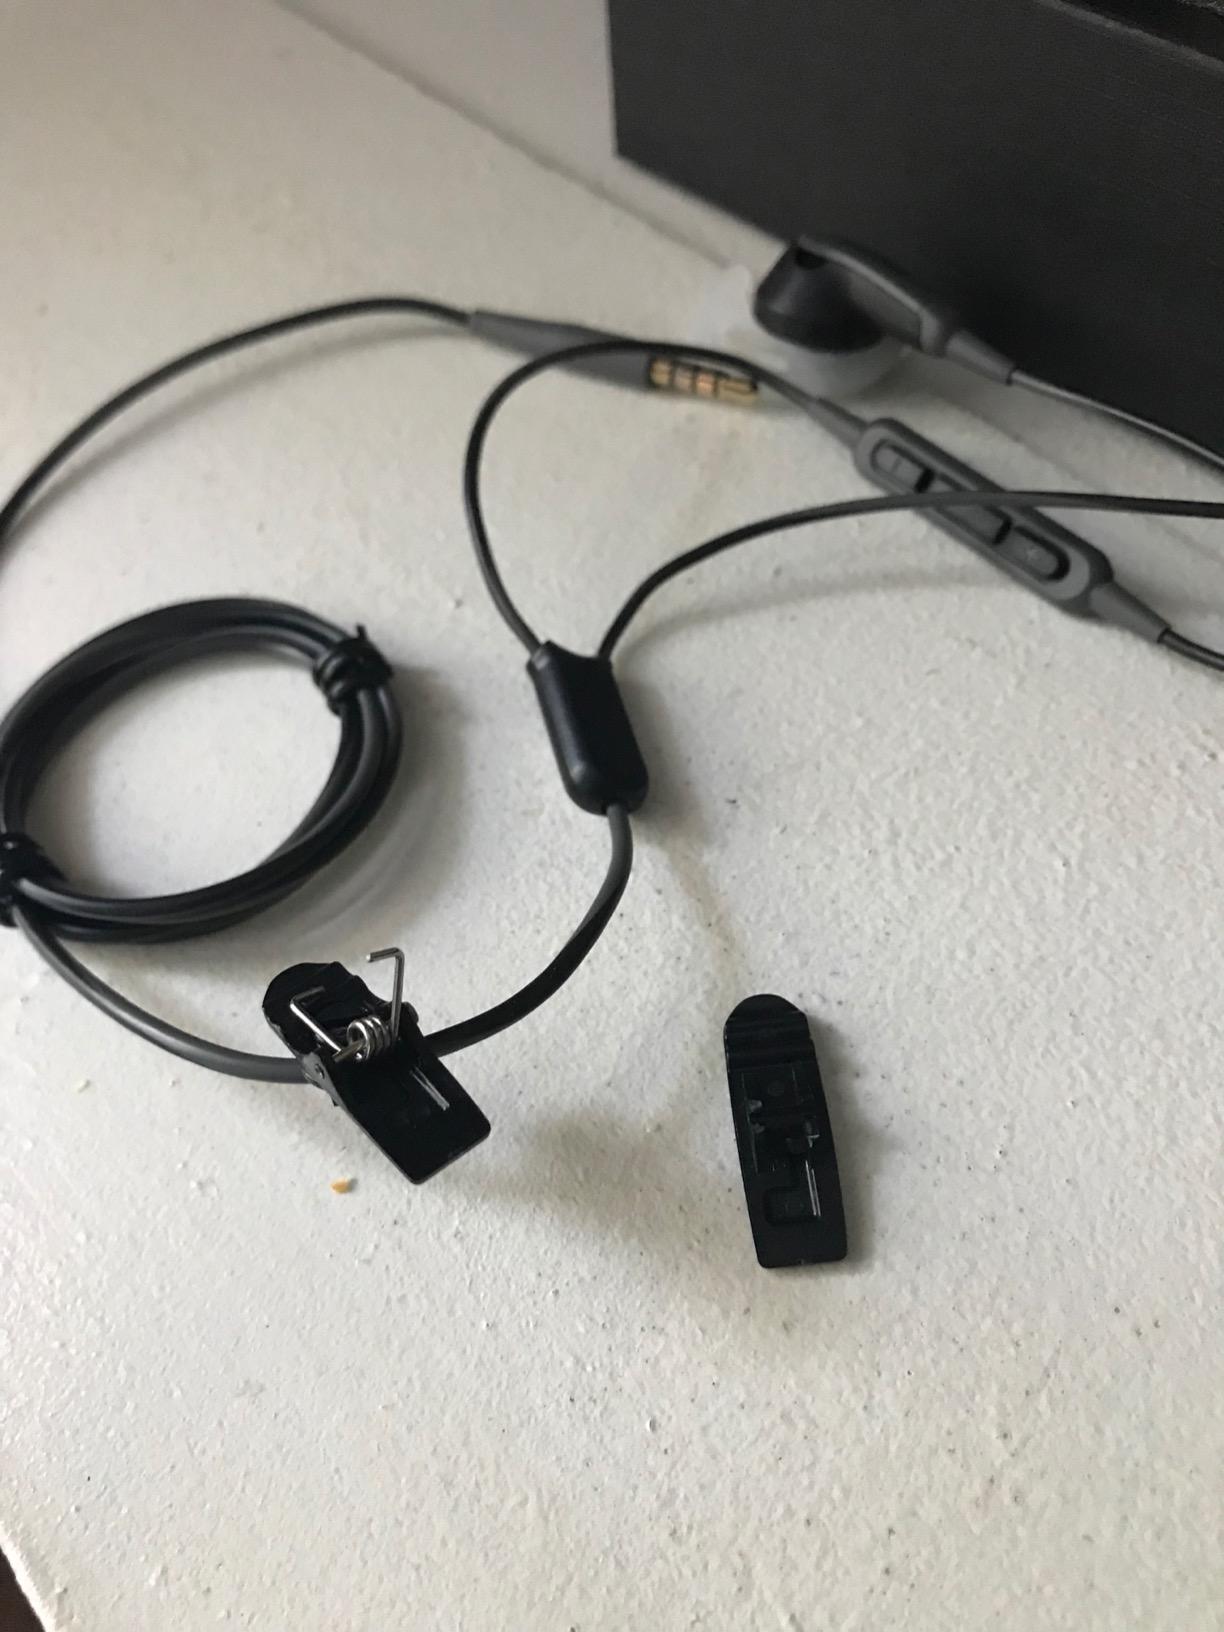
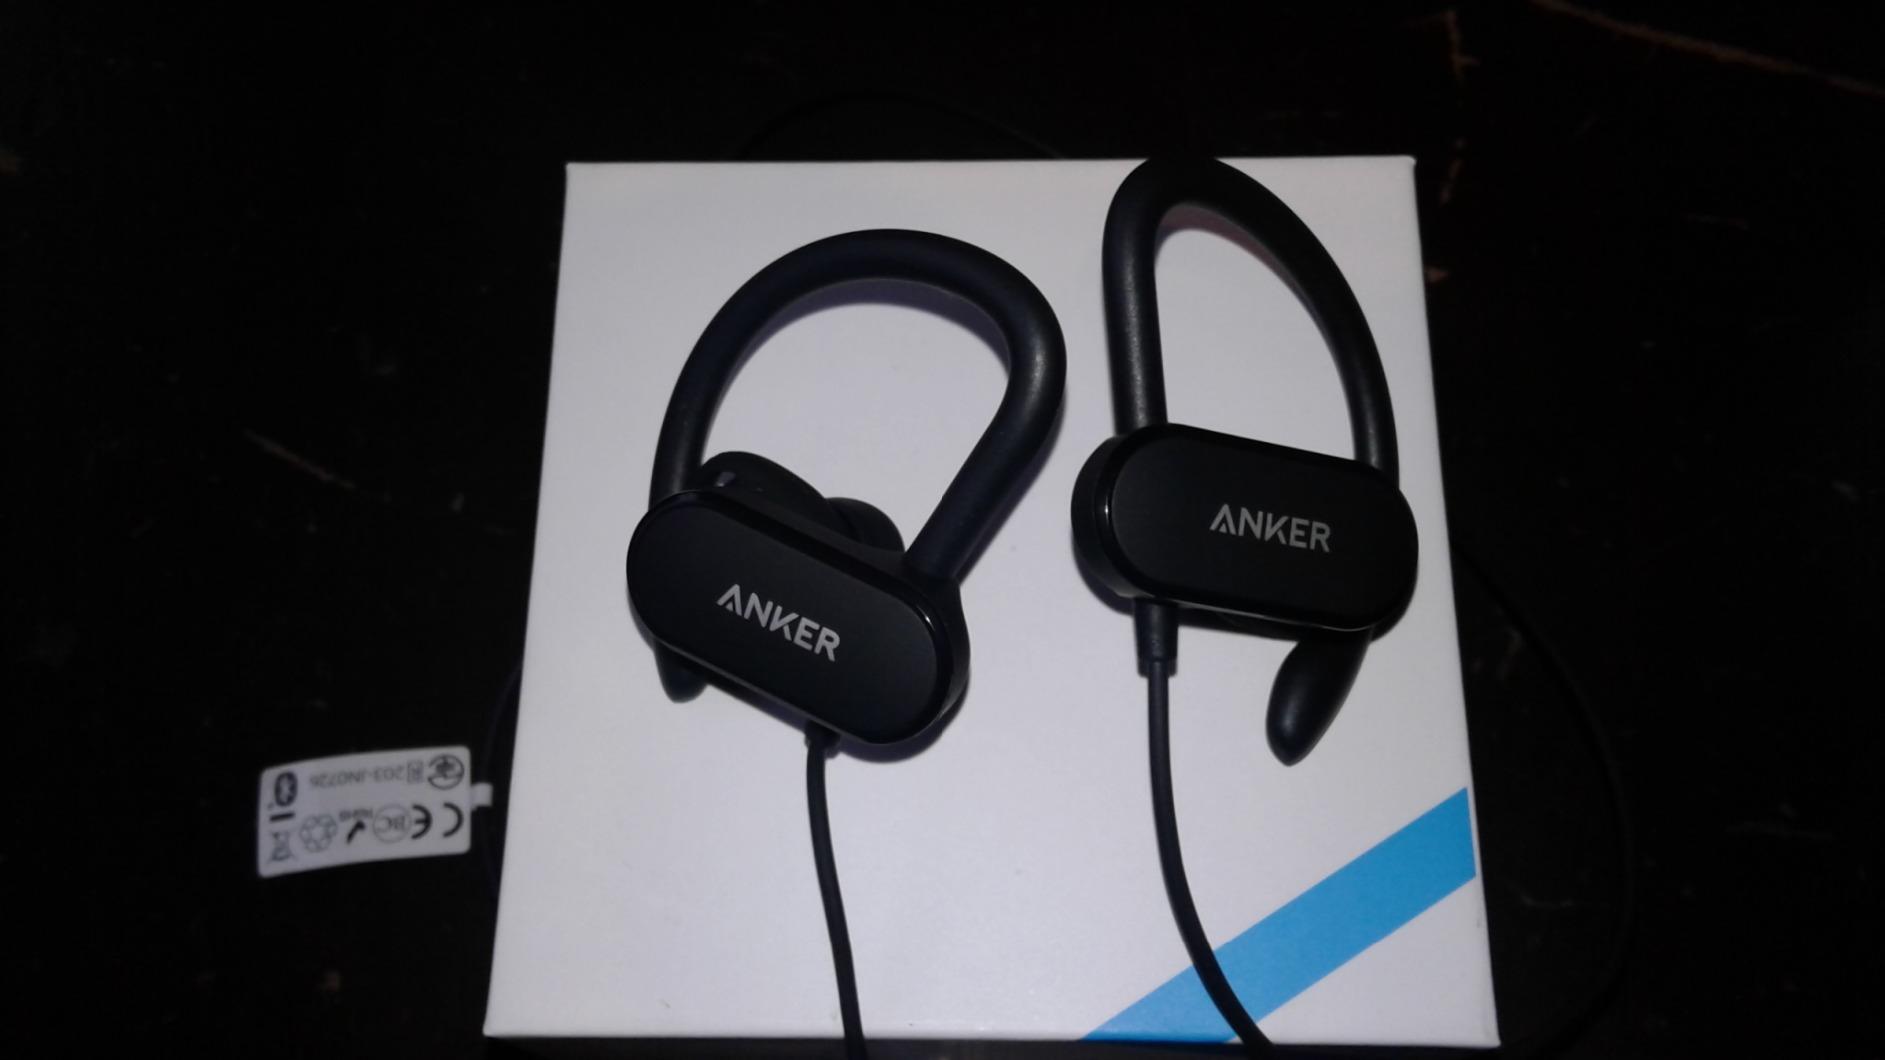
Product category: headphones
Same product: no